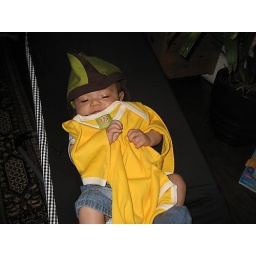
that one-zee and the headgear went from pilsen to twickenham twice before arriving in the arms of the cute little boy